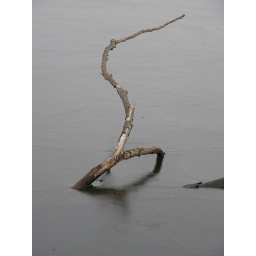
This branch was frozen in lake at kingsbury water park